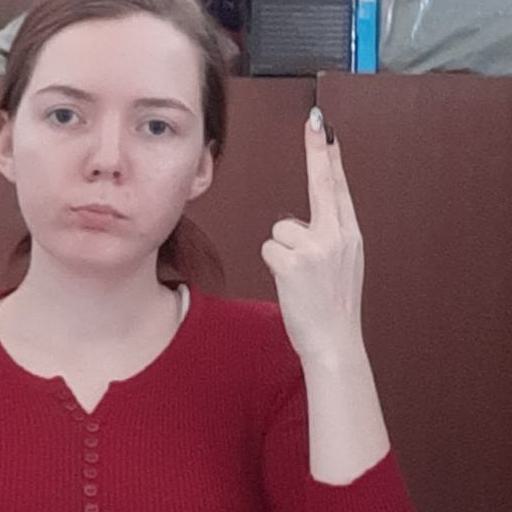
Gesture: two_up_inverted